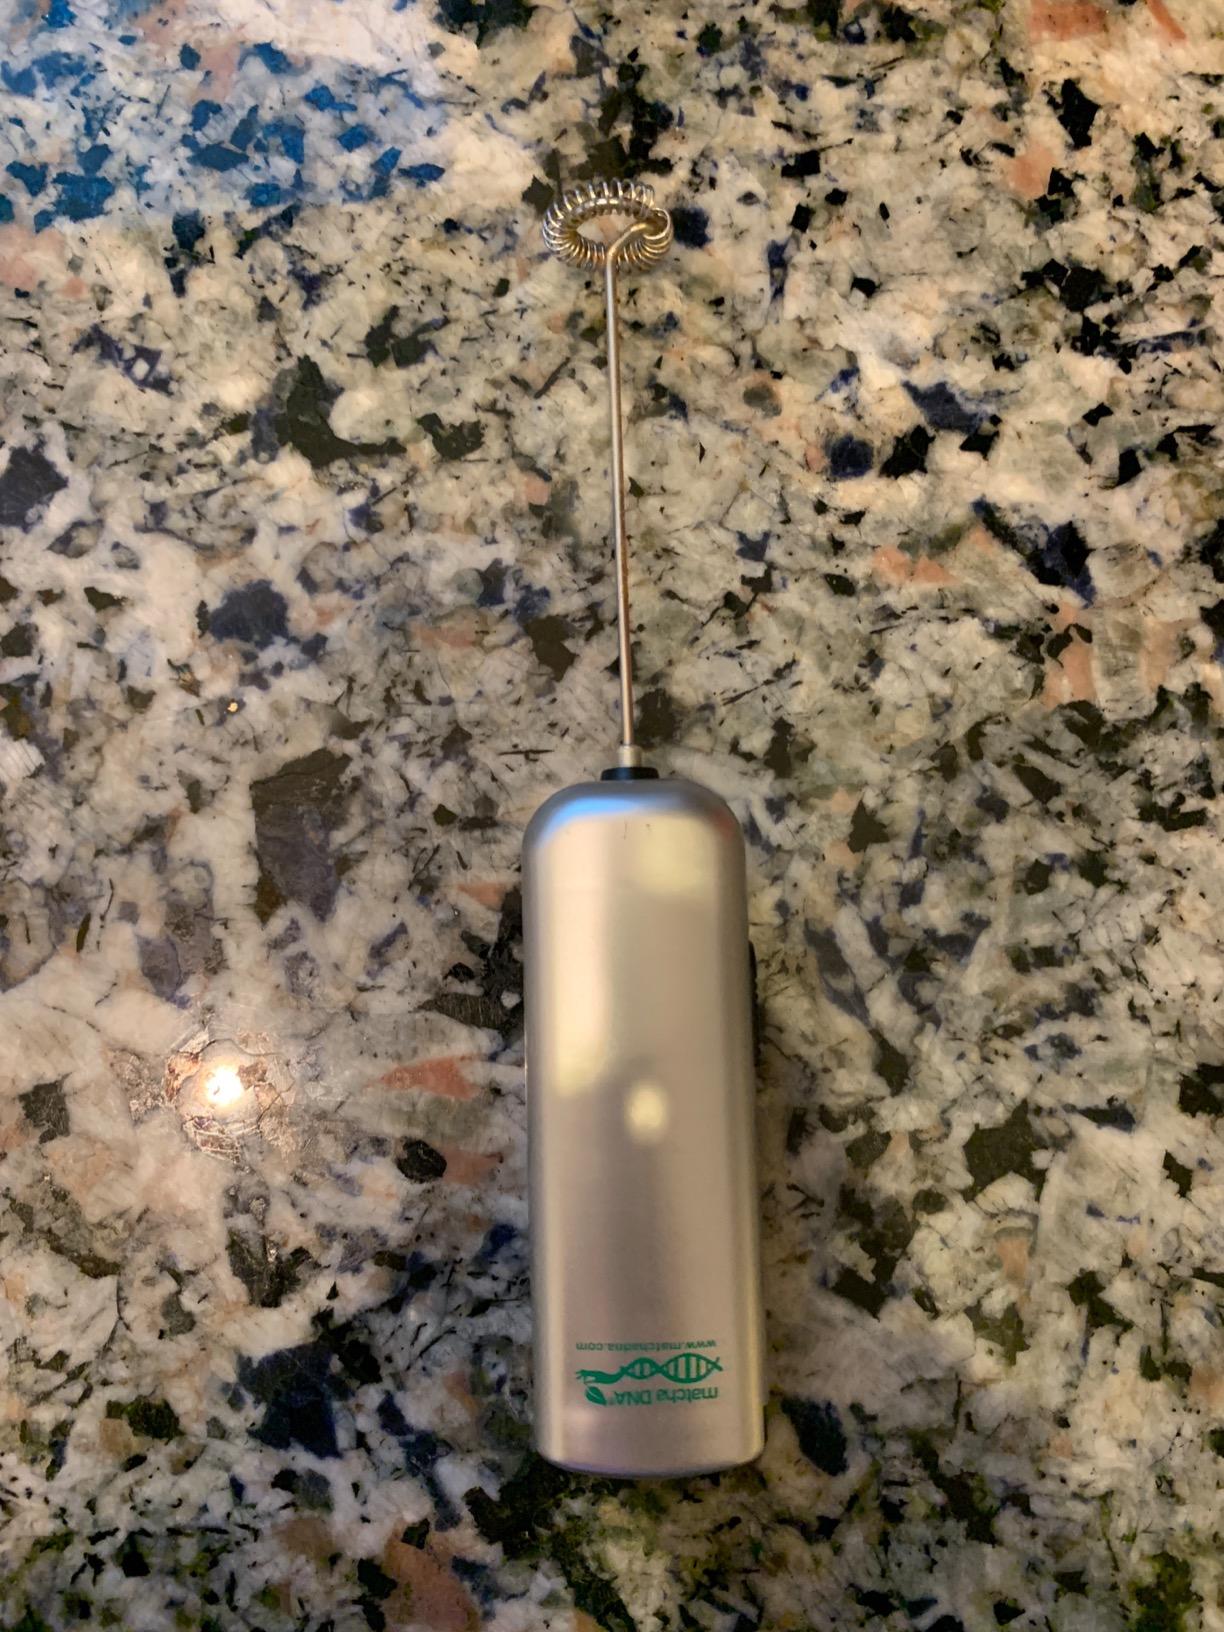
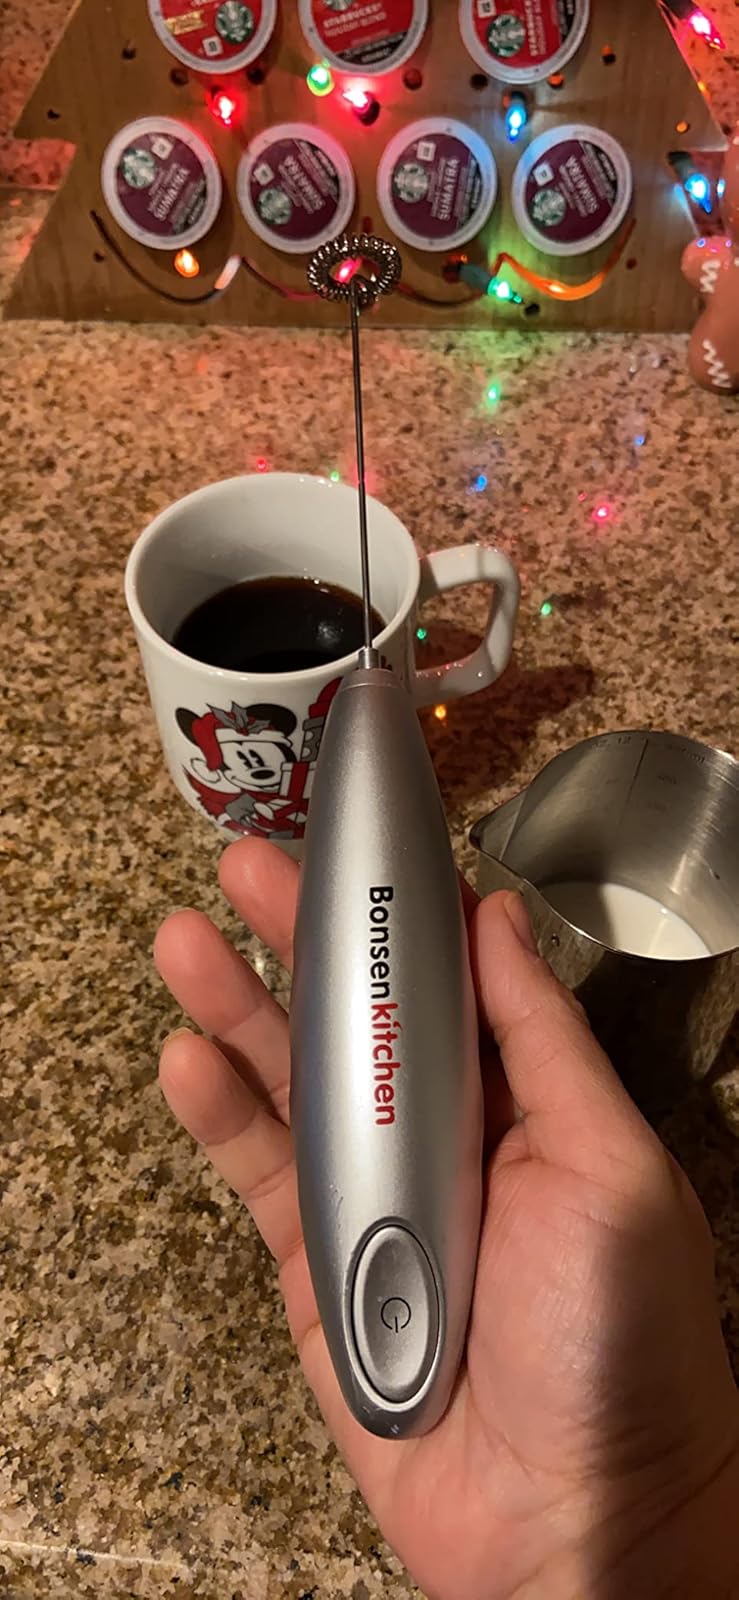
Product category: items_mixer
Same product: no